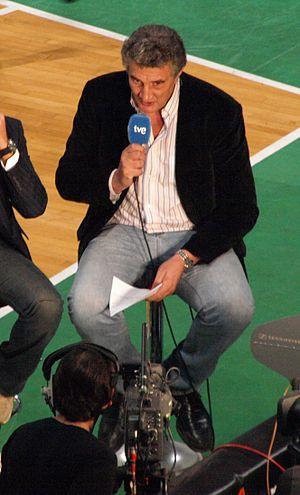
Fernando Romay Pereiro, né le 23 septembre 1959 à La Coruña, est un ancien basketteur espagnol.